Choctaw Trail of Tears

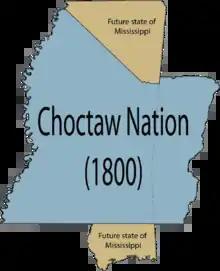
The complete Choctaw Nation shaded in blue in relation to the U.S. state of Mississippi.

The Choctaw Trail of Tears was the attempted ethnic cleansing and relocation by the United States government of the Choctaw Nation from their country, referred to now as the Deep South (Alabama, Arkansas, Mississippi, and Louisiana), to lands west of the Mississippi River in Indian Territory in the 1830s by the United States government. A Choctaw Miko (chief) was quoted by the "Arkansas Gazette" as saying that the removal was a "trail of tears and death." Since removal, the Choctaw have developed since the 20th century as three federally recognized tribes: the largest, the Choctaw Nation of Oklahoma; the Mississippi Band of Choctaw Indians, and the Jena Band of Choctaw Indians in Louisiana.